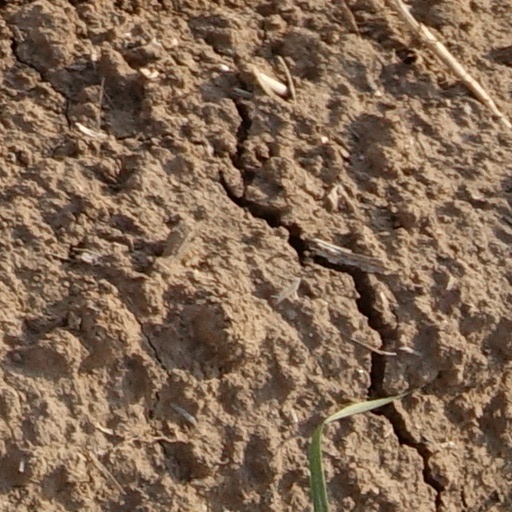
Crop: wheat